Robert von Schneider

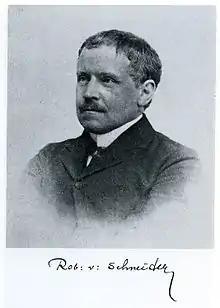
Robert von Schneider

Robert von Schneider (17 November 1854, Vienna – 24 October 1909, Vienna) was an Austrian classical archaeologist. He was the son of chemist Franz Schneider.